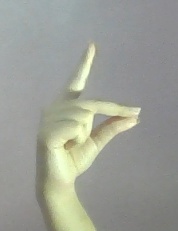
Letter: ta